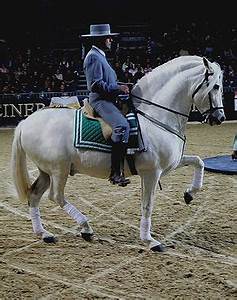
Label: cavallo